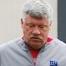
Age: 55